Gruta das Torres

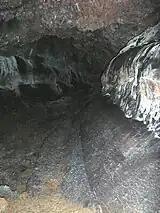
One of the lava tubes in the Gruta das Torres

Gruta das Torres doesn't have a known date of discovery but the first scientific exploration was in 1990. Between March 28 and April 23, 1991, a "three dimensional braided system" was documented by a team of speleologists when the cave was recorded as the longest lava tube in Azores with the explored length of 3350 metres. The total length is still uncertain as parts of the tube have not been accessed yet, but it is estimated as over 5200 metres. Declared a national natural monument by the Portuguese Environmental Department, the Azores Regional Government declared the cave a regional natural monument on 18th March 2004 (Monumento Natural Regional DLR N.° 6/2004/A), the second regional natural monument to gain such a distinction, and to be honored for its unique geological setting and its length in Azores. Following this, a visitor center was planned and built as a facility for visitors. It is also inferred that the caves are a part of the volcanic phenomenon in the mountains of Azores that occurred about 1000 years ago.